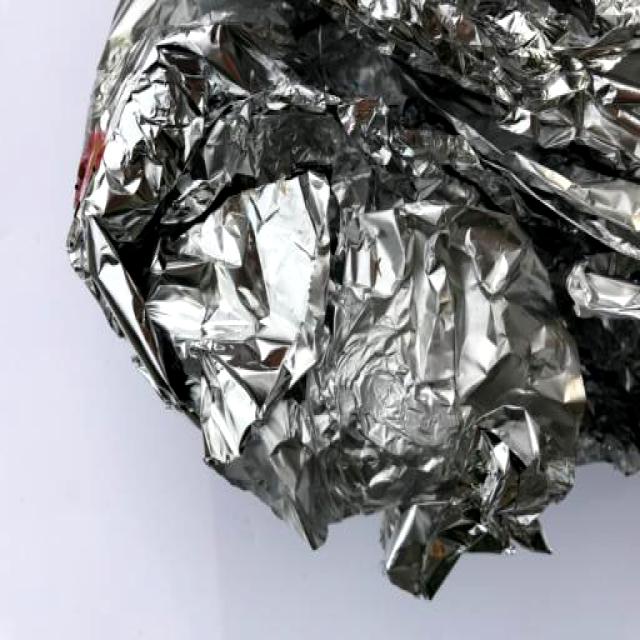
Label: Metal